United Nations Truce Supervision Organization

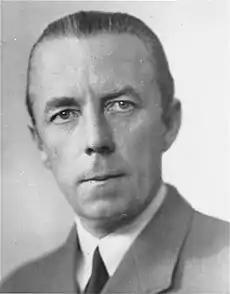
Count Folke Bernadotte, the United Nations Mediator for Palestine

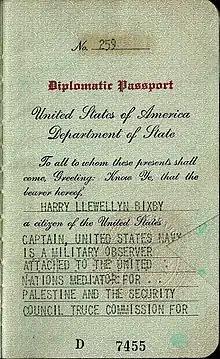
1949 United Nations mediator issued US diplomatic passport. Holder was a navy captain, military observer attached to the security council truce commission for Palestine.

Prior to this, in November 1947, the United Nations General Assembly endorsed a plan for the partition of the then British Mandate of Palestine, providing for the creation of an Arab State and a Jewish State, with Jerusalem to be placed in Trusteeship with international status. The plan was not accepted by the Palestinian Arabs and Arab States and only partially accepted by the Jewish Agency. On 14 May 1948, the United Kingdom relinquished its mandate over Palestine and the State of Israel was proclaimed. The following day, the Arab States invaded.